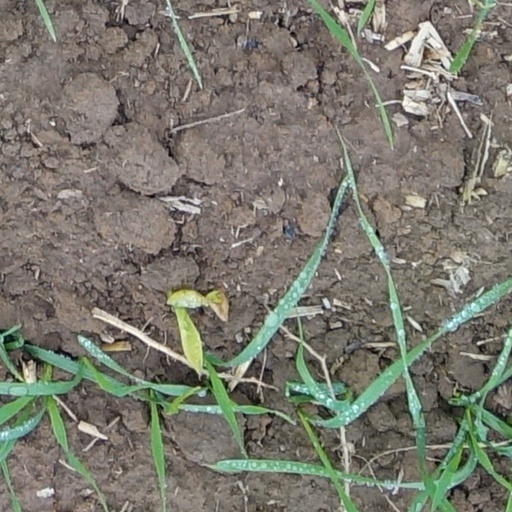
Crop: wheat